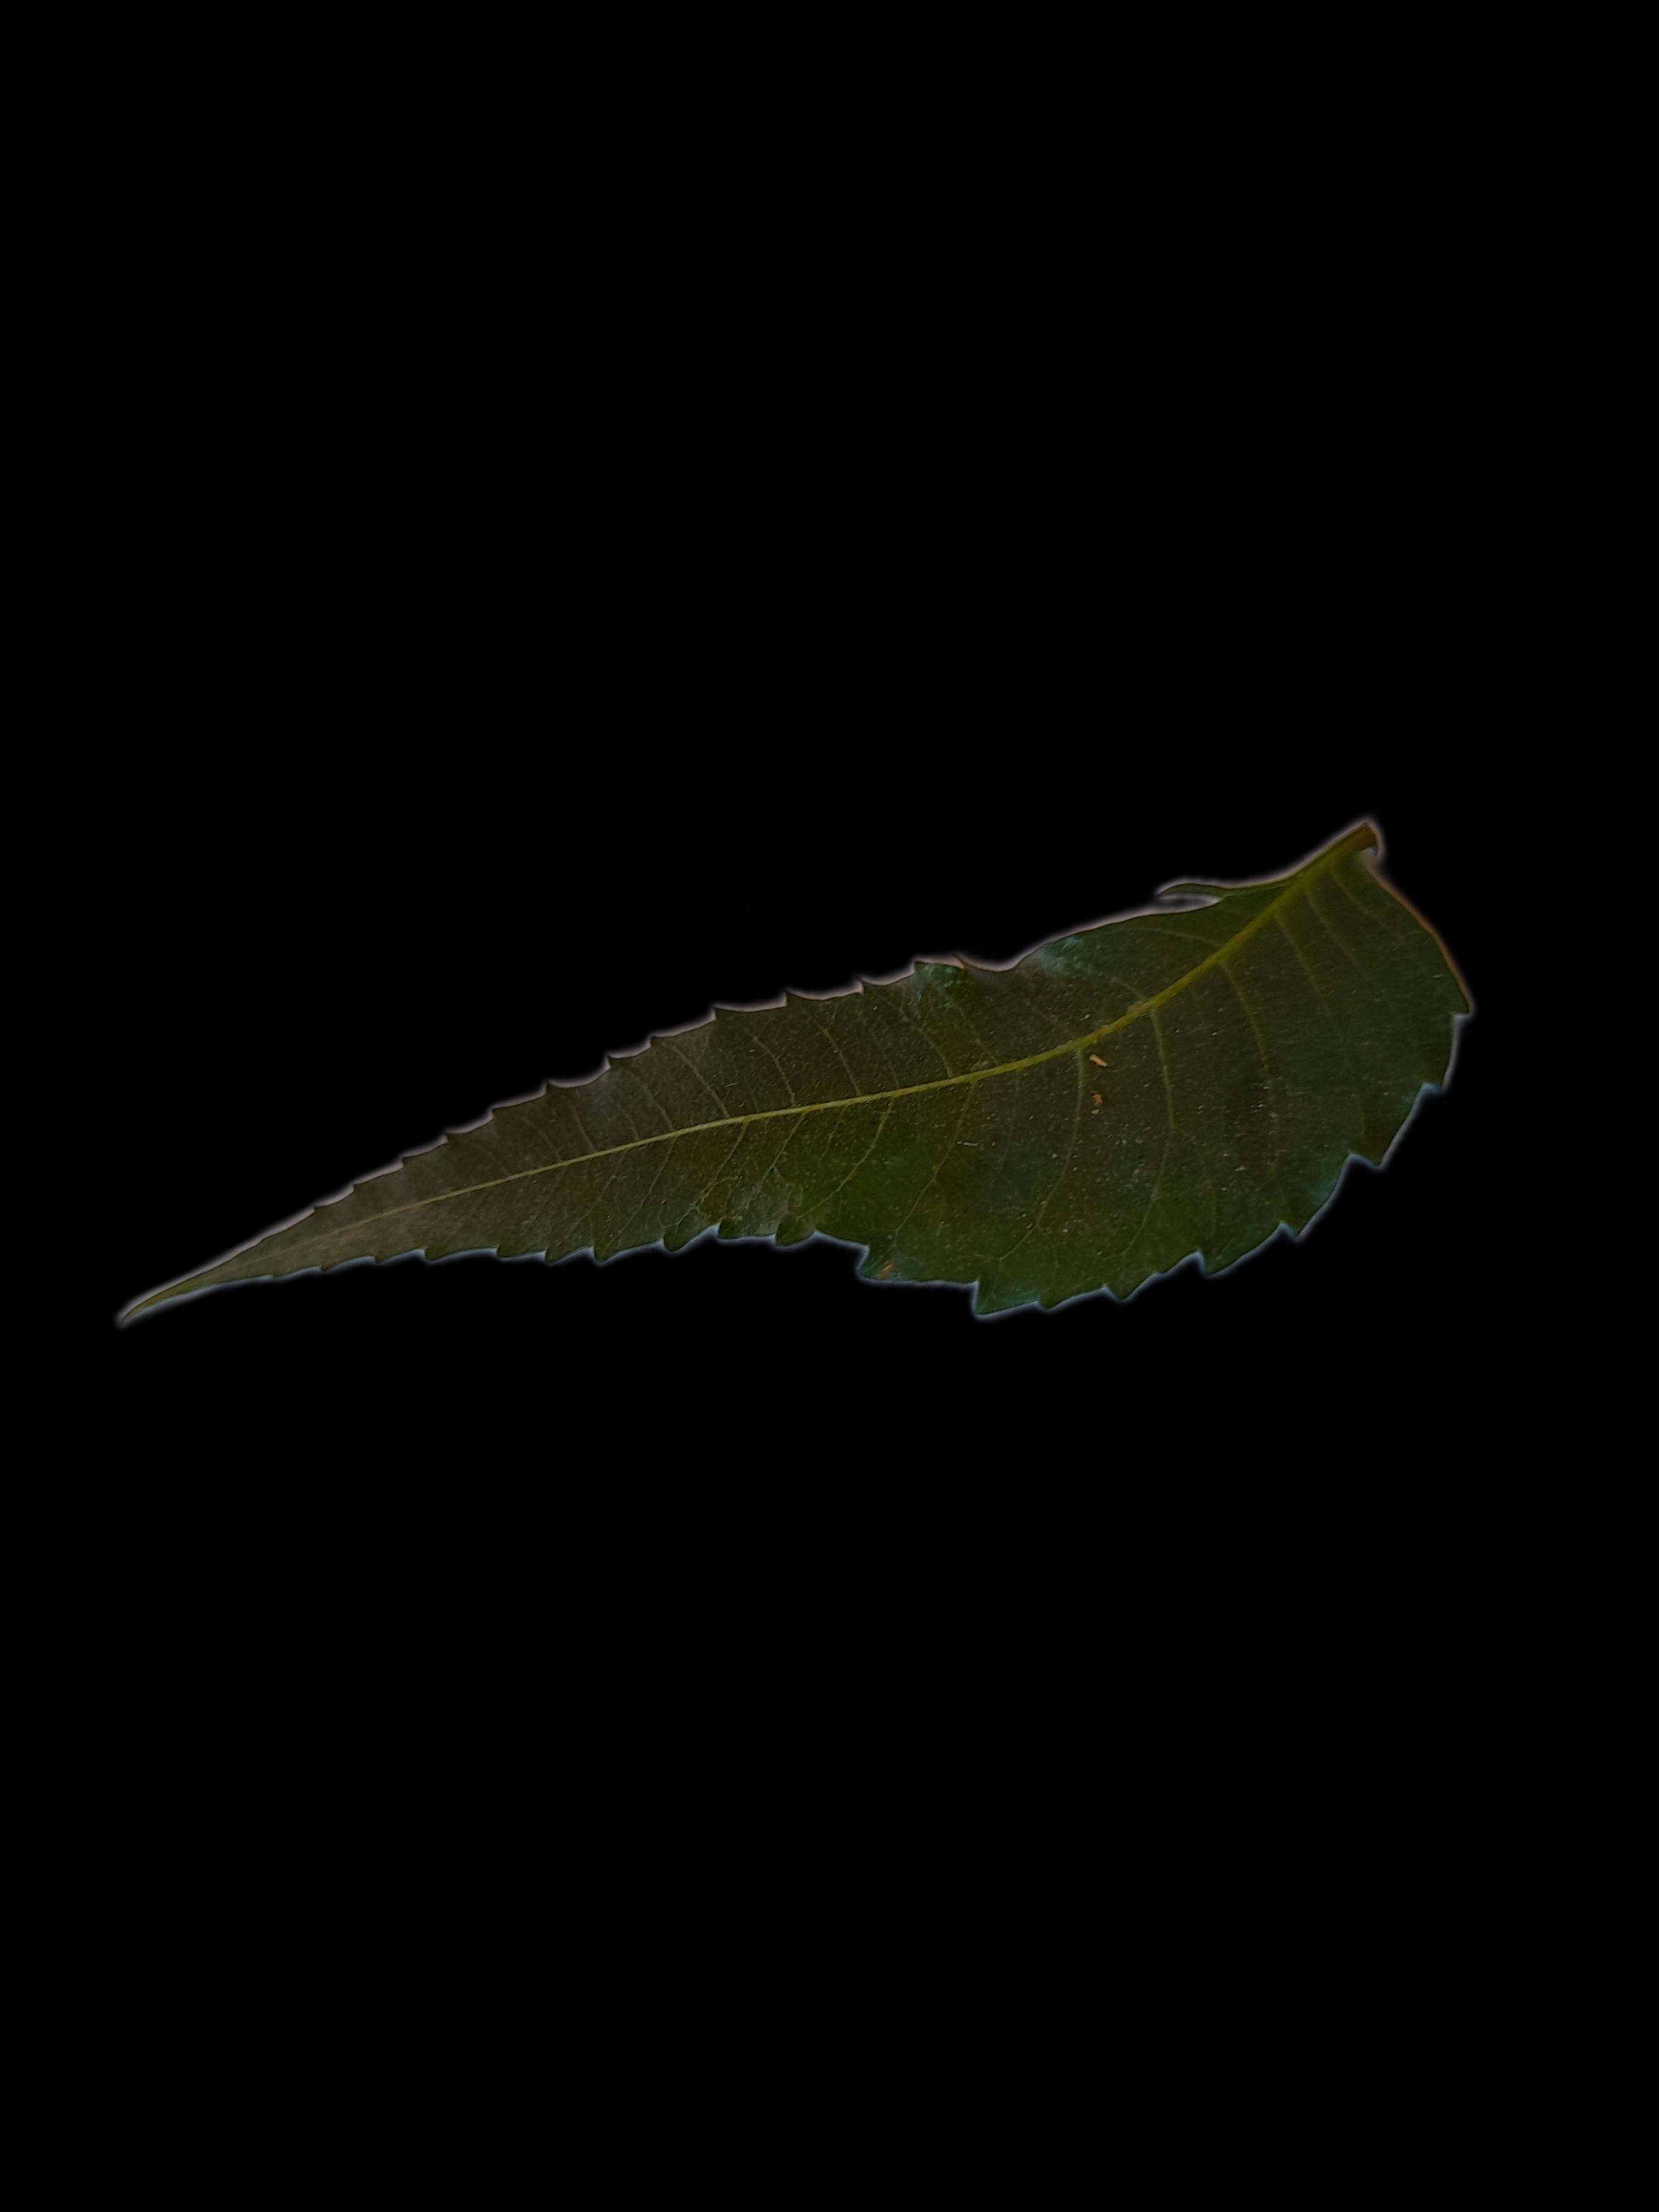
Plant: Neem